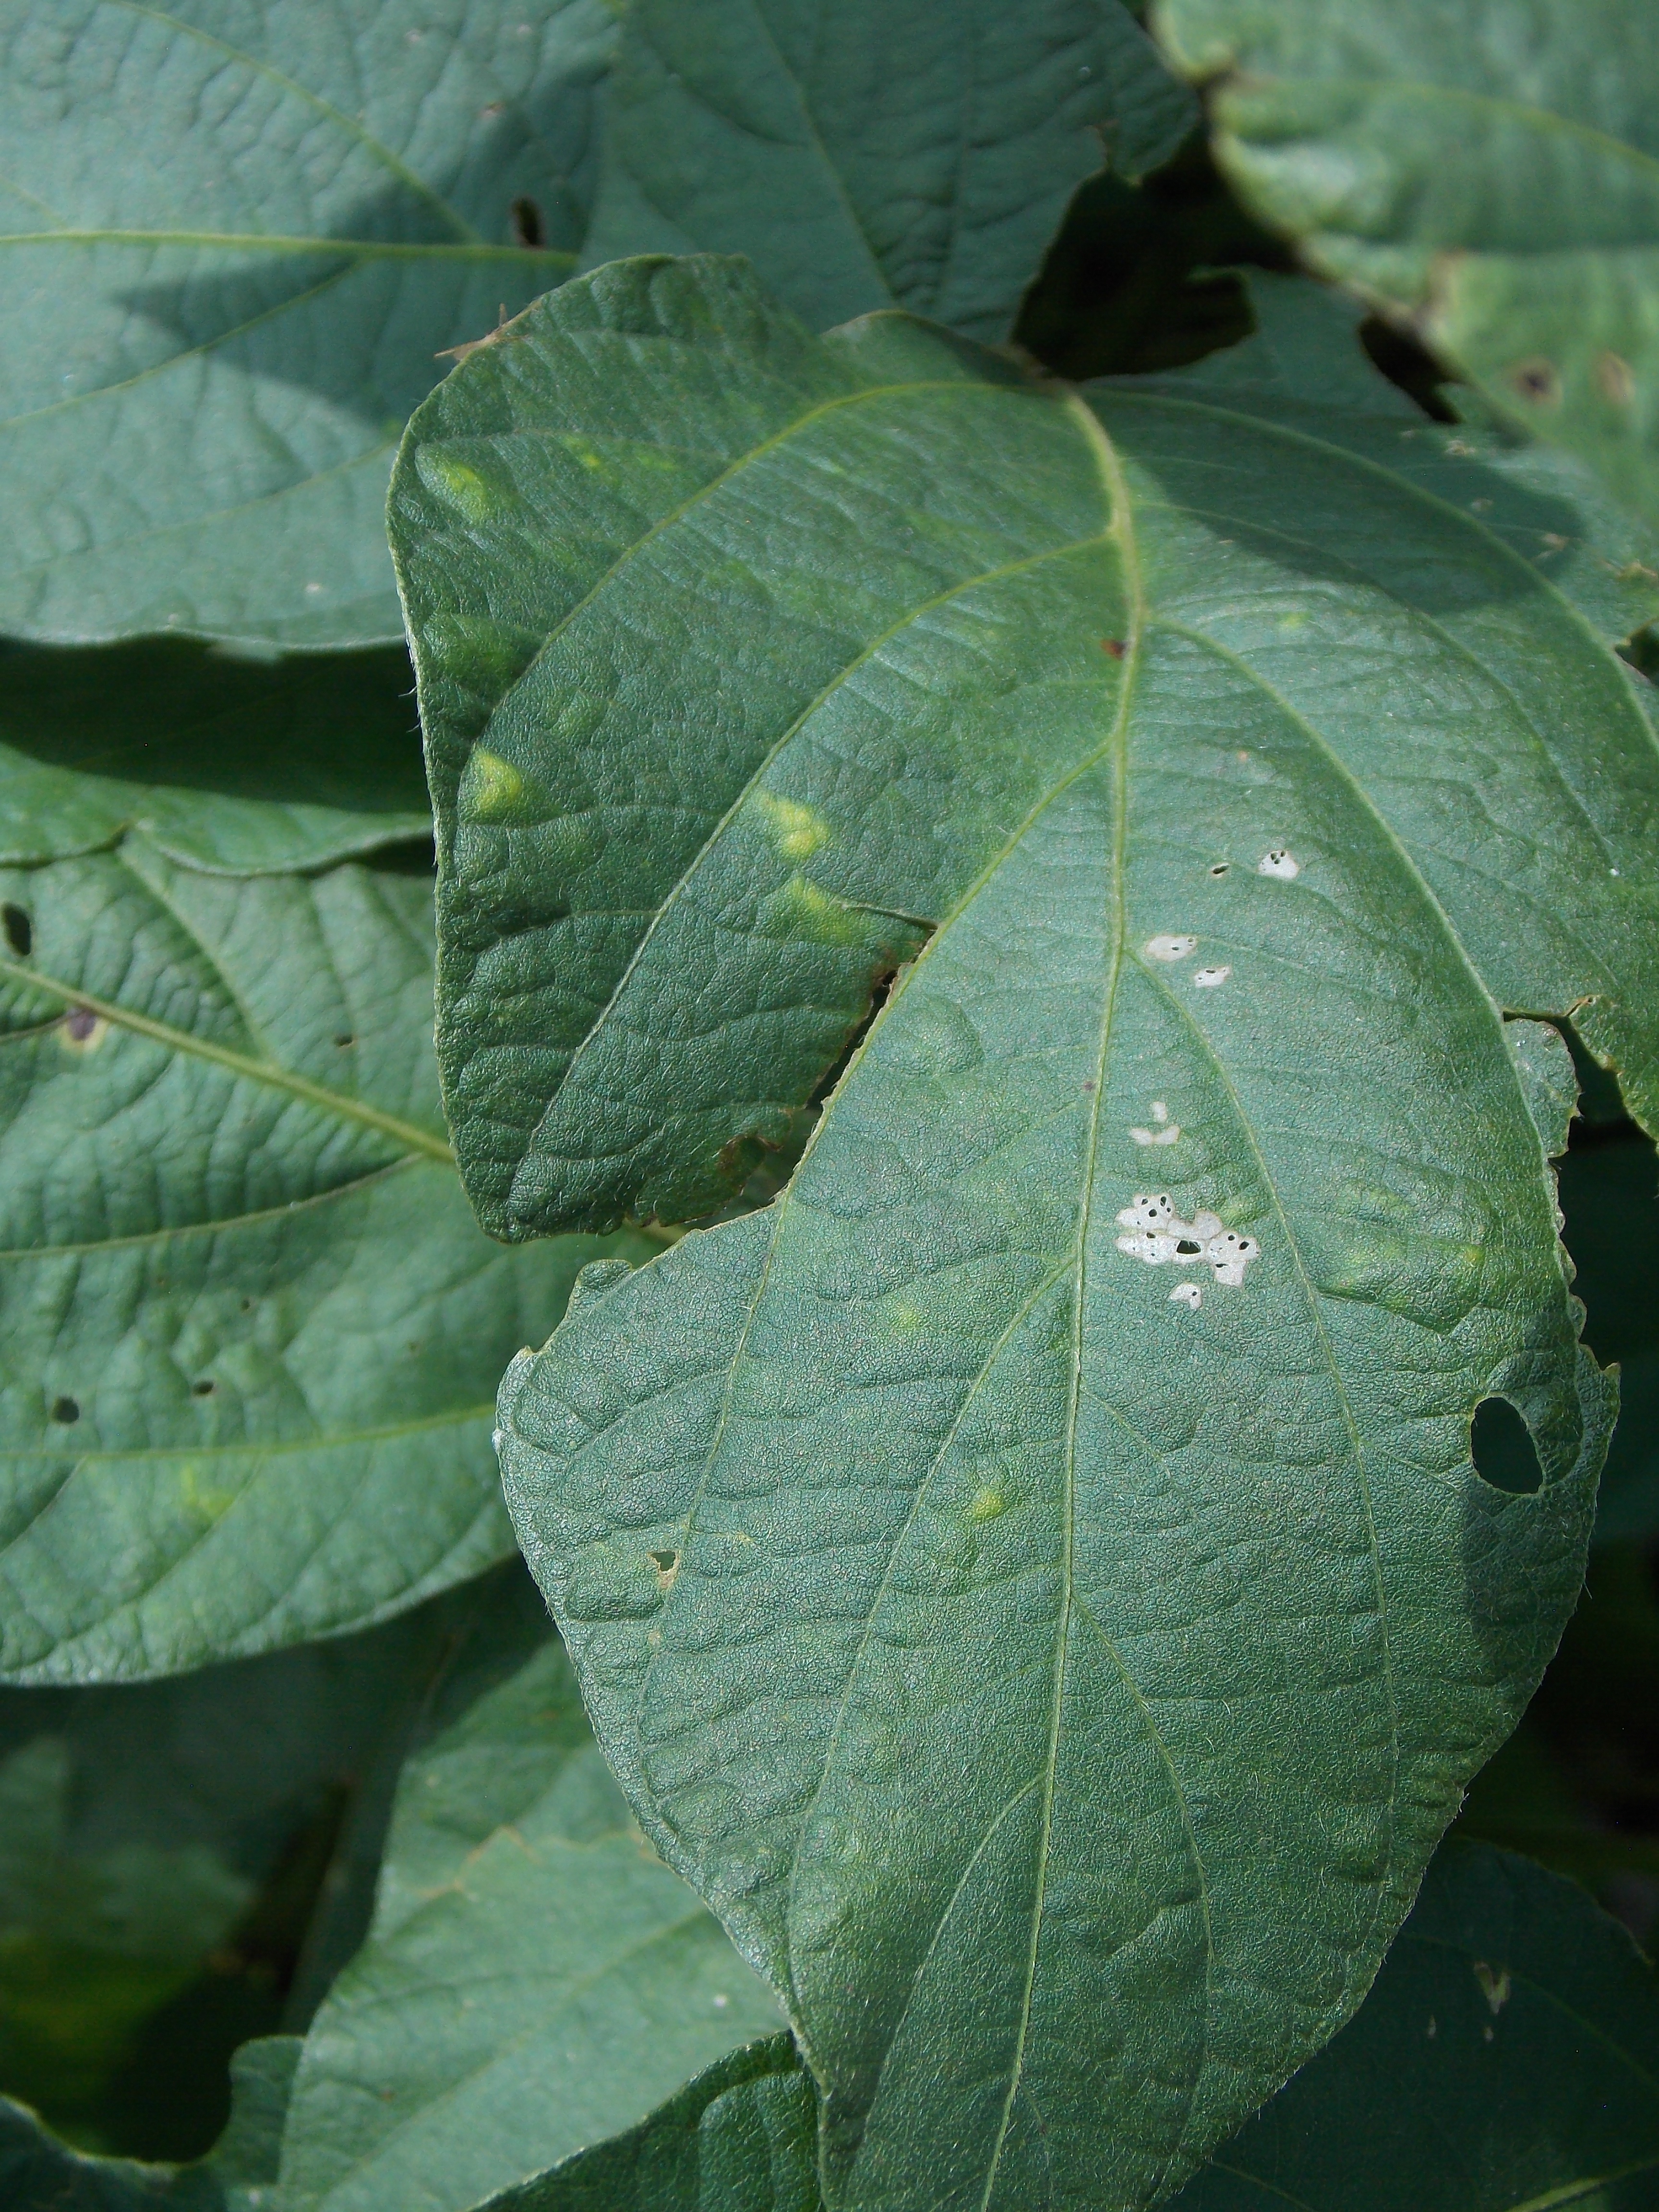
Label: Healthy